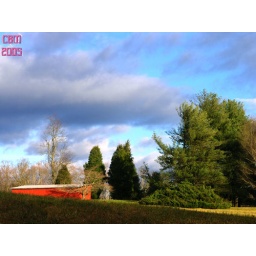
The trees whipping around in the wind above a red barn. Man, was it cold today!